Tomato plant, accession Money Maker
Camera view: tilt-top (135 deg); turntable rotation: 180 degrees
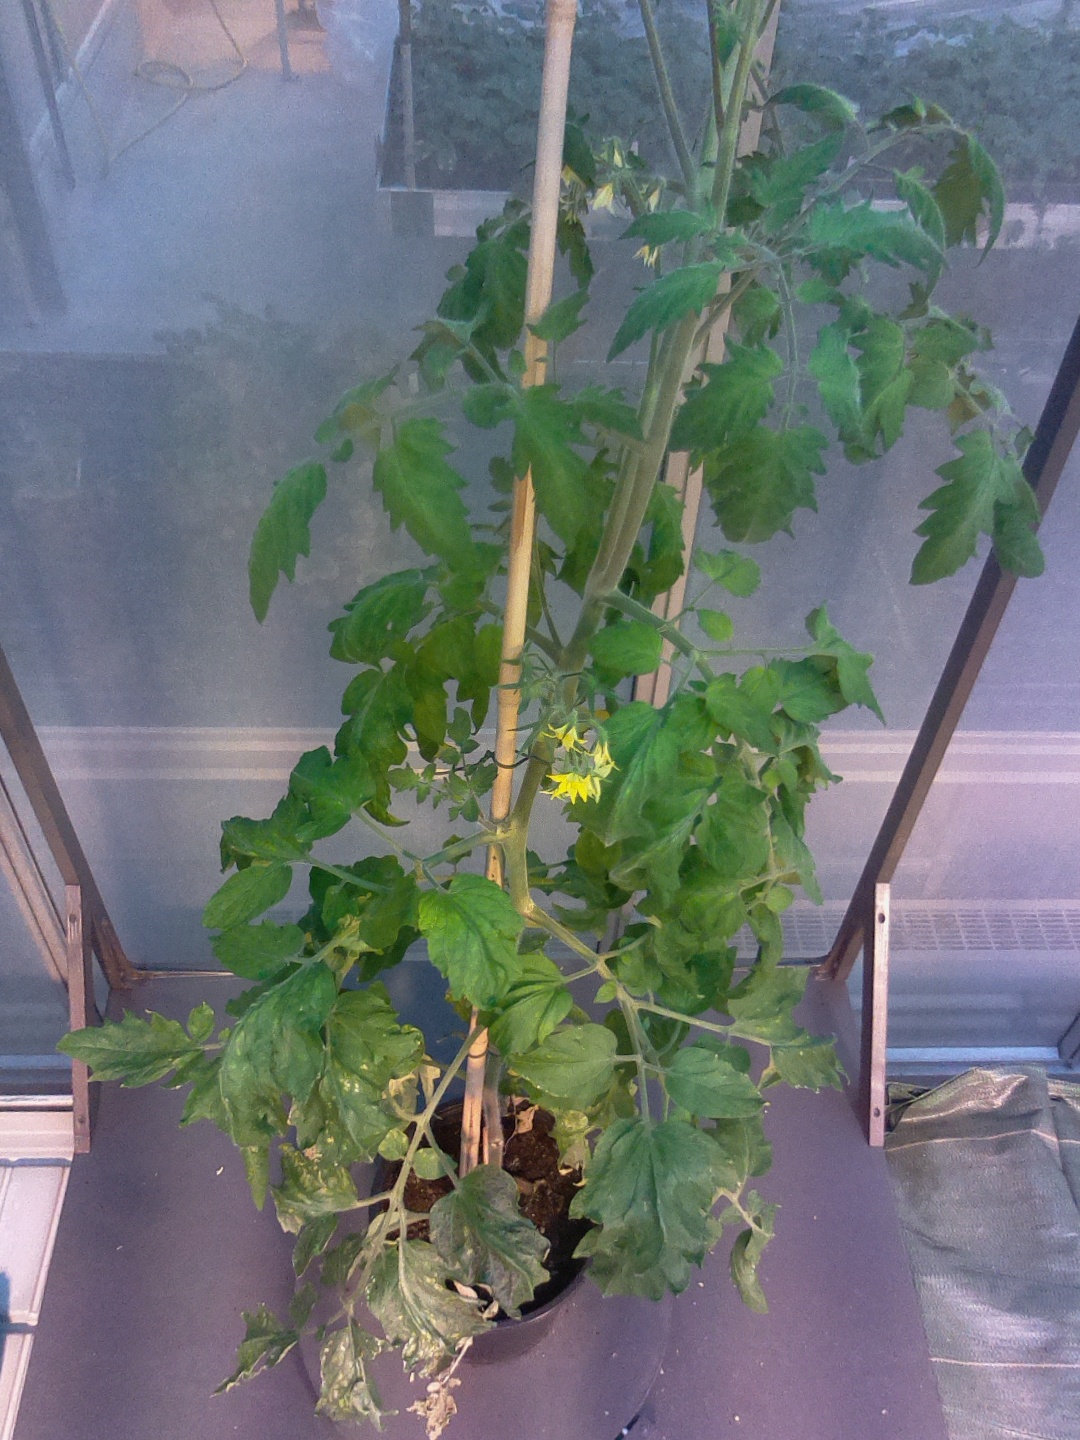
BBCH growth stage 70: Fruits at the main stem or branches visibles